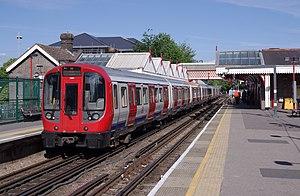
La Metropolitan line est la plus ancienne ligne du métro de Londres, ouverte en 1863, ce qui en fait également la première ligne de métro au monde. La Metropolitan line est celle du réseau qui dessert le point le plus éloigné du centre-ville de Londres puisque qu'elle possède un terminus à Chesham, ainsi qu'un autre à Amersham, localités situées en dehors du comté de Londres, dans le Buckinghamshire. Elle est représentée en magenta sur le plan du métro de Londres. Utilisée par environ 80 millions de passagers par an, elle est exploitée avec des rames des type S8 Stock.